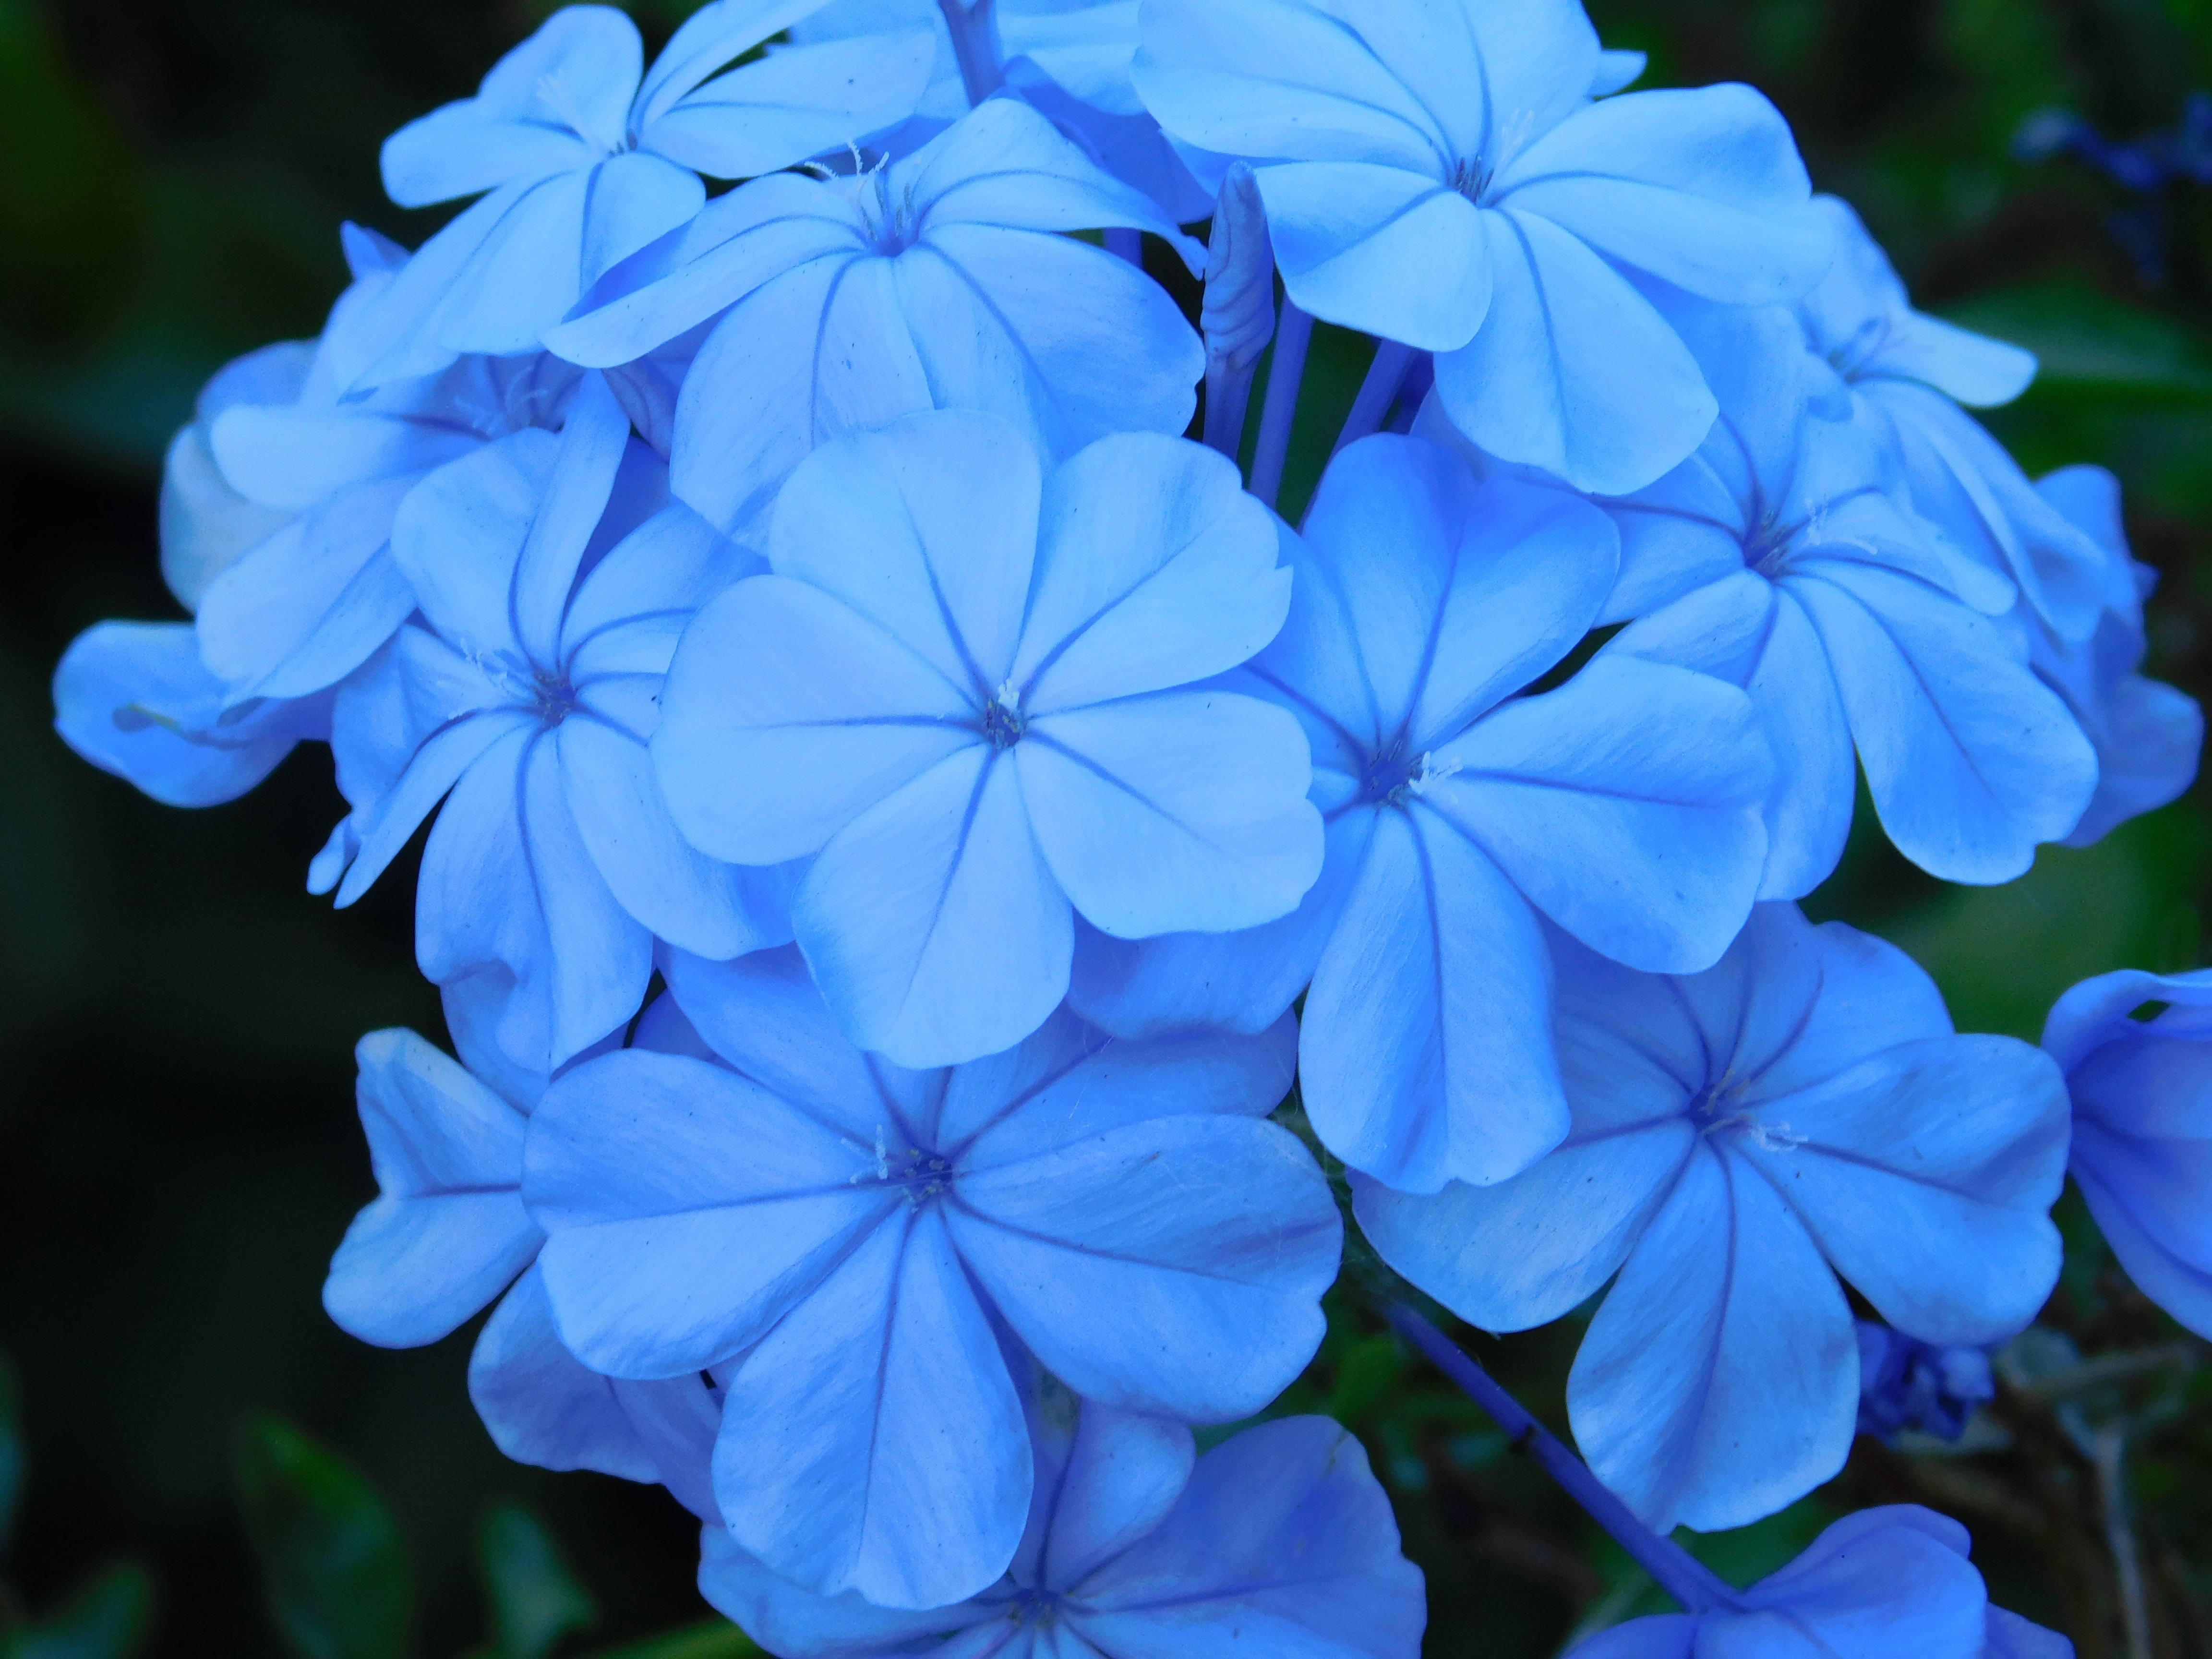
nature, plant, sky, flower, petal, blue, garden, flora, hydrangea, wild flower, blue flower, plants, yellow flower, flowers, petals, beauty, chicory, jasmine, flowering plant, funds, hydrangeaceae, cornales, annual plant, land plant